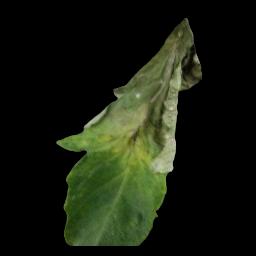
Label: Tomato___Late_blight